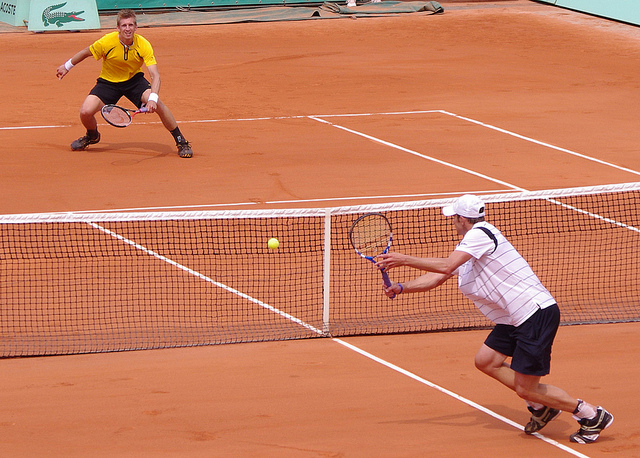
hai người đàn ông đang thi đấu tennis trên sân